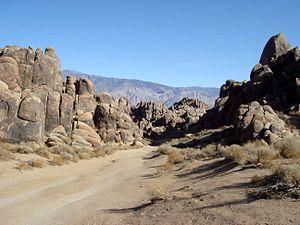
Le western est un genre cinématographique dont l'action se déroule généralement en Amérique du Nord, plus spécialement aux États-Unis, lors de la conquête de l'Ouest dans les dernières décennies du XIXᵉ siècle. Il apparaît dès l'invention du cinématographe en 1895, en filiation directe avec la littérature et la peinture prenant pour sujet l'Ouest américain. Il connaît son apogée aux États-Unis au milieu du XXᵉ siècle avec l'âge d'or des studios hollywoodiens, avant d'être réinventé par les cinéastes européens dans les années 1960.
Les Alabama Hills sont une formation rocheuse située sur le versant est de la Sierra Nevada dans la vallée de l'Owens en Californie, près de Lone Pine. Bien que géographiquement considérées comme un groupe de collines, géologiquement elles font partie de la Sierra Nevada.